Camel (cigarette)

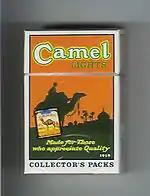
Camel Collector's Pack of 1918

The photograph used for the Camel design was taken on September 29, 1913, by Andrew Jackson Farrell, a Winston-Salem based photographer. Farrell and Mr. R. C. Haberkern of the Reynolds Tobacco Company went to the Barnum & Bailey Circus to photograph a camel and a dromedary to use in the design for a "brand of Turkish Cigarettes which we [Reynolds Tobacco] are about to put on the market."